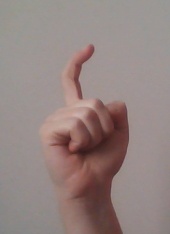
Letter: ra